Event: Nepal Earthquake
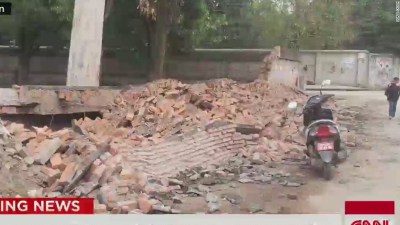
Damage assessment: damage